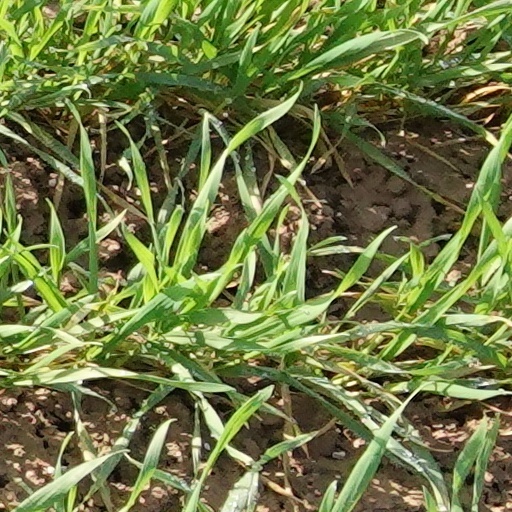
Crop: wheat